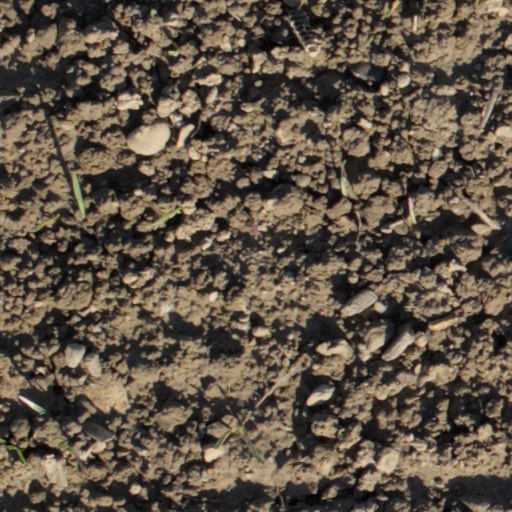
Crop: wheat